Idaho State Bengals

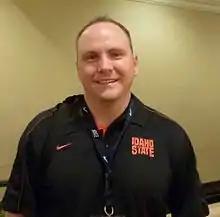
Seton Sobolewski, head women’s basketball coach

In the 2009 campaign, Idaho State's football team boasted a one win record, which wasn't an improvement over the 2008 campaign. ISU football's last winning season was the 2018 campaign when they posted a record of 6–5. Previously they had not had a season above .500 since the 2014 campaign (8–4).